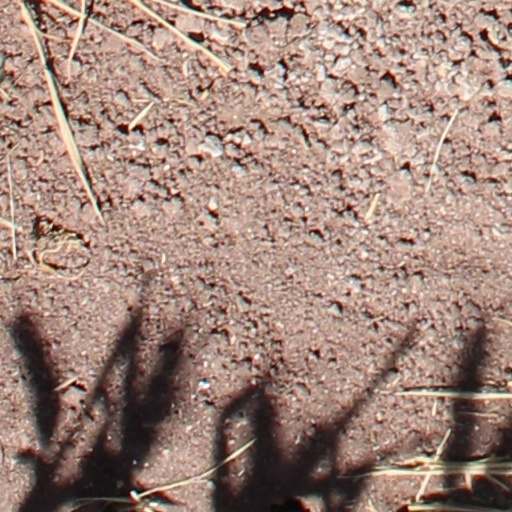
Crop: wheat